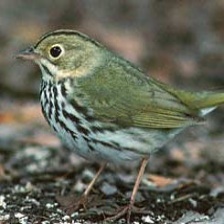
Species: OVENBIRD
Scientific name: SEIURUS AUROCAPILLA